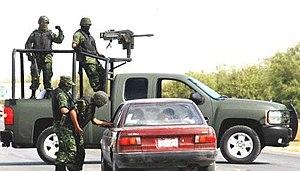
Le Mk.19 est un lance-grenades automatique américain de 40 mm, alimenté par bande de munitions.